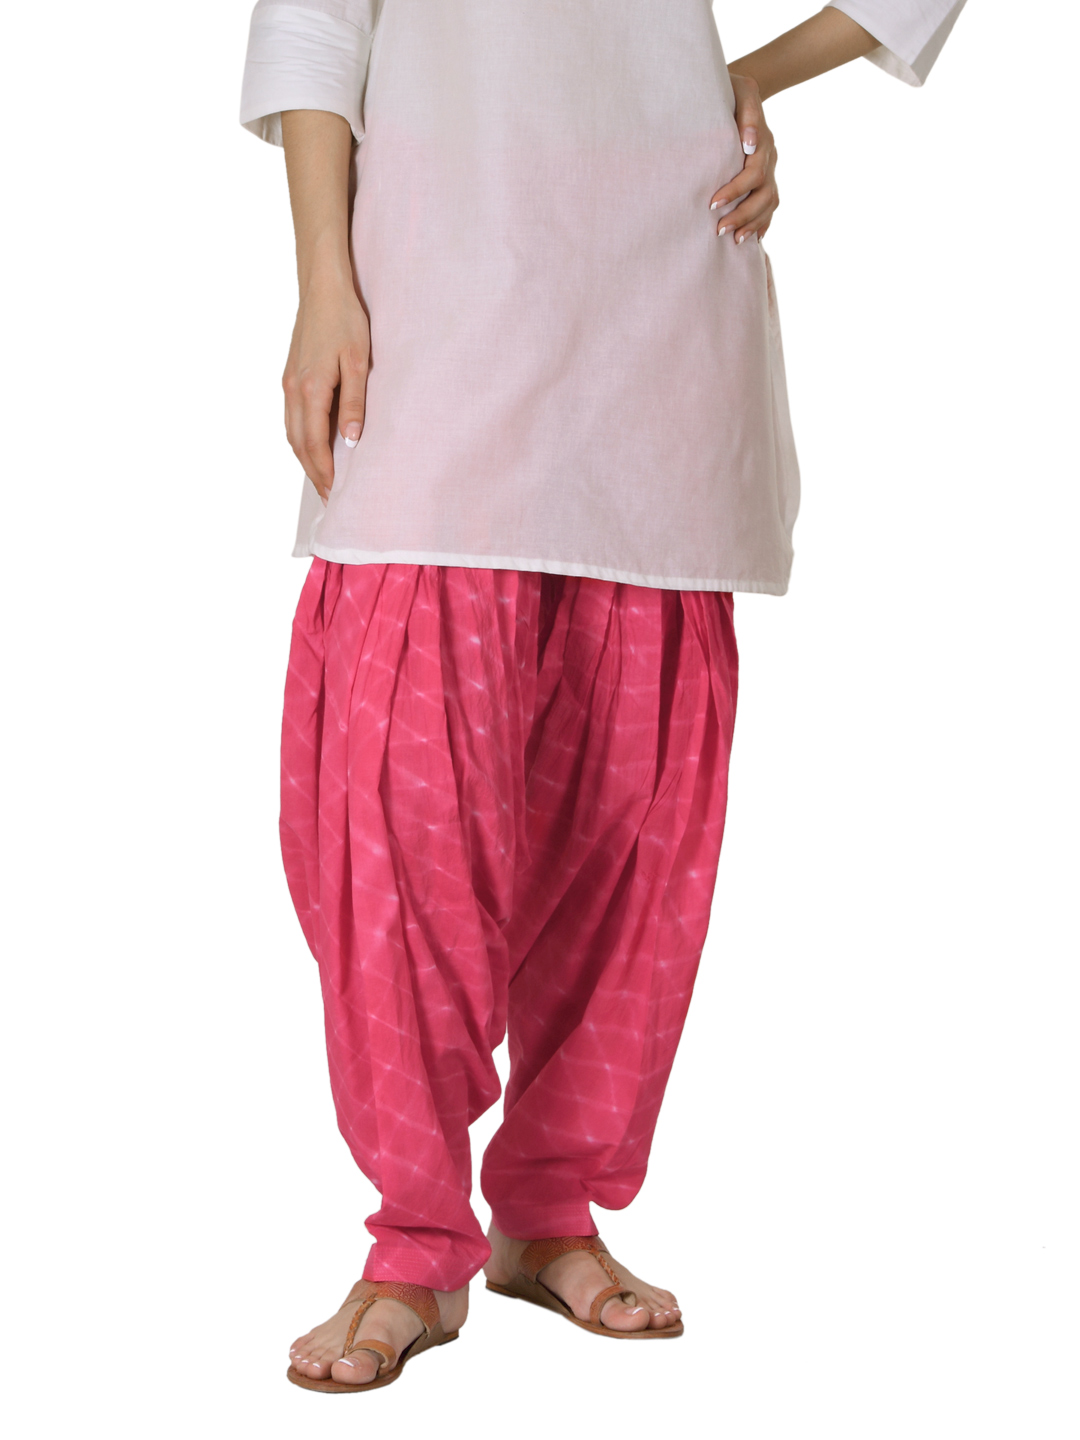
Fabindia Women Pink Patiala
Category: Apparel / Bottomwear / Patiala
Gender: Women
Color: Pink
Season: Summer 2012
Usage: Ethnic